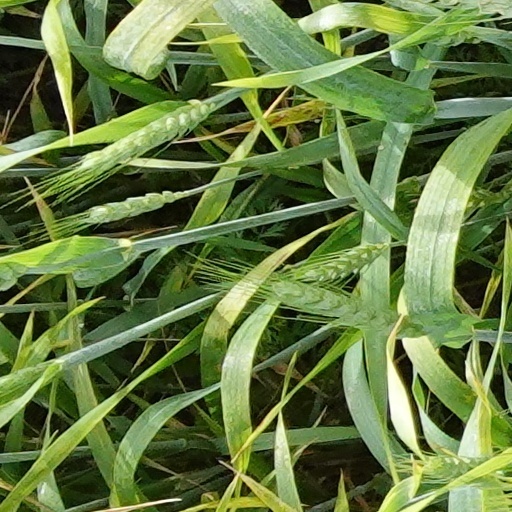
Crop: wheat